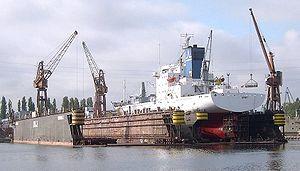
Quelle que soit sa taille, un bateau est toujours constitué de plusieurs éléments de base. On trouve un flotteur constitué principalement de la coque et éventuellement d'un pont la recouvrant. Il dispose d'un système propulsif et souvent d'un système directionnel. Suivant l'utilisation du bateau, on trouve ensuite divers locaux, espaces, machines et équipements lui permettant d'assurer sa fonction.
Ce glossaire maritime liste les principaux termes techniques utilisés par le monde maritime et les marins.
Un bateau est une construction humaine capable de flotter sur l'eau et de s'y déplacer, dirigé par ses occupants. Il répond aux besoins du transport maritime ou fluvial, et permet diverses activités telles que le transport de personnes ou de marchandises, la guerre sur mer, la pêche, la plaisance, ou d'autres services tels que la sécurité des autres bateaux.